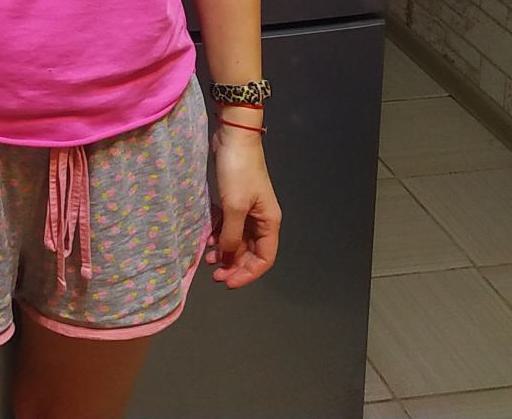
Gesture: no_gesture